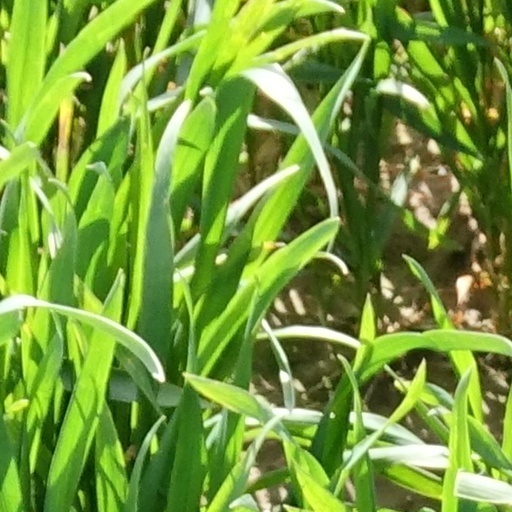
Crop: wheat